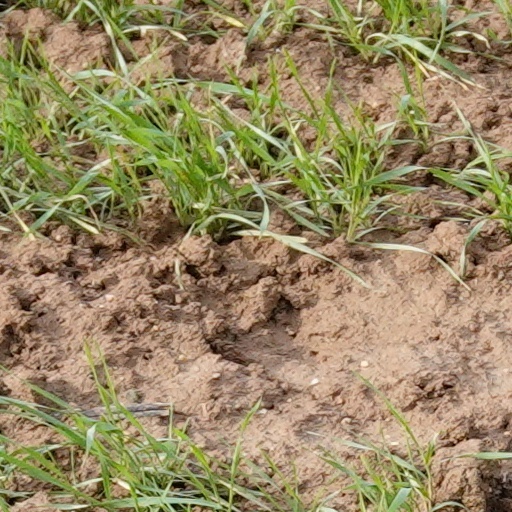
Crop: wheat